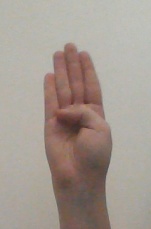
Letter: kaaf